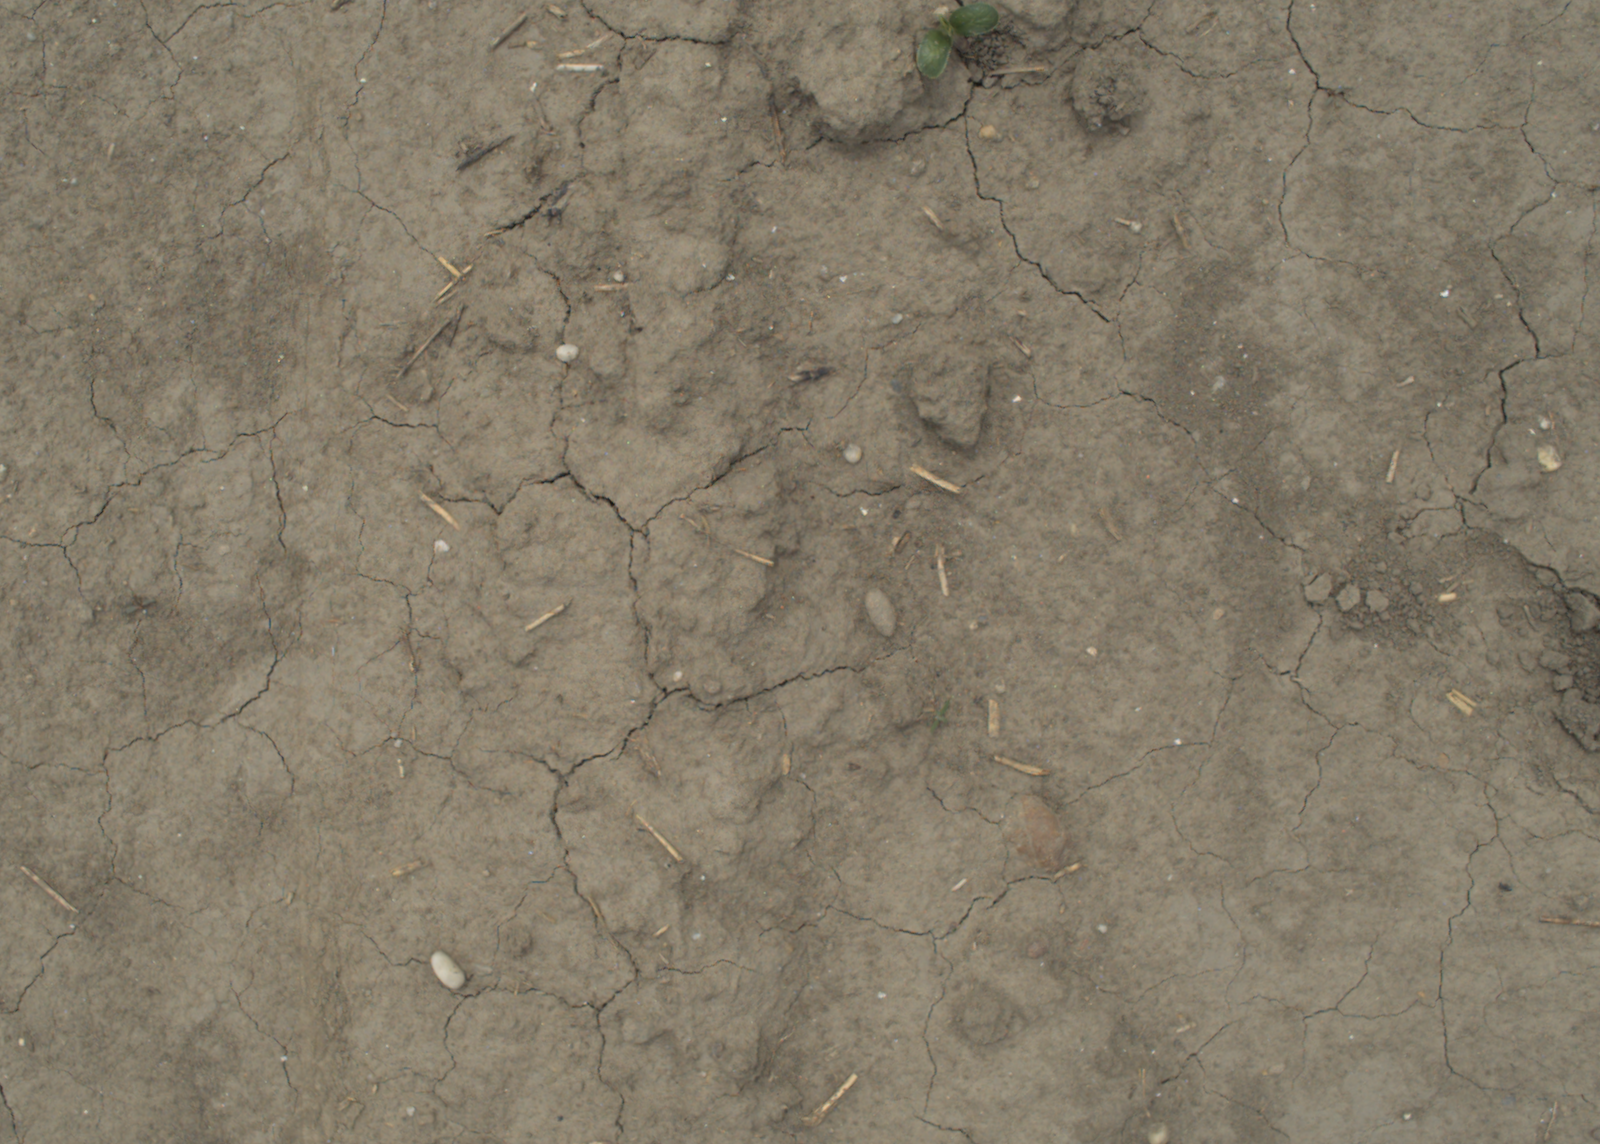
Capture date: 05.07.2021 13:09:56
Weather: cloudy
Wind: medium
Seeding date: 08.06.2021
Plant canopy height (mm): 961